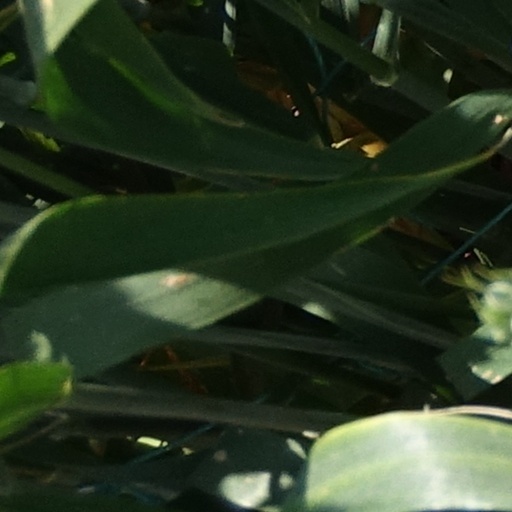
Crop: wheat